African art

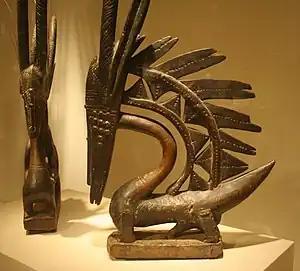
Two Bambara Chiwara c. late 19th - early 20th centuries, Art Institute of Chicago. Female (left) and male Vertical styles

Nigerian art is inspired by the country's diverse folklore and traditional heritage. Art forms from Nigeria include stone carvings, pottery, glasswork, woodcarvings, and bronze works. Benin and Awka are known as centers for wood carving, a craft that has long been practiced throughout southern Nigeria.